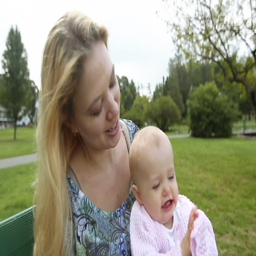
mother and person play together in the park